LAGEOS

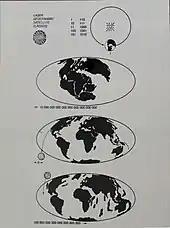

LAGEOS, Laser Geodynamics Satellite or Laser Geometric Environmental Observation Survey, are a series of two scientific research satellites designed to provide an orbiting laser ranging benchmark for geodynamical studies of the Earth. Each satellite is a high-density passive laser reflector in a very stable medium Earth orbit (MEO).